Brittny Gastineau

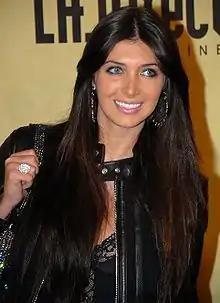
Gastineau at LA Direct Magazine's "Remember to Give" Holiday Party, December 2007

Brittny Gastineau (born November 11, 1982) is an American model, socialite, and reality television personality.